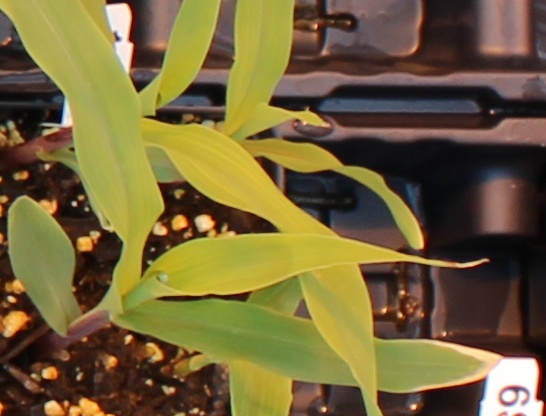
Label: Corn